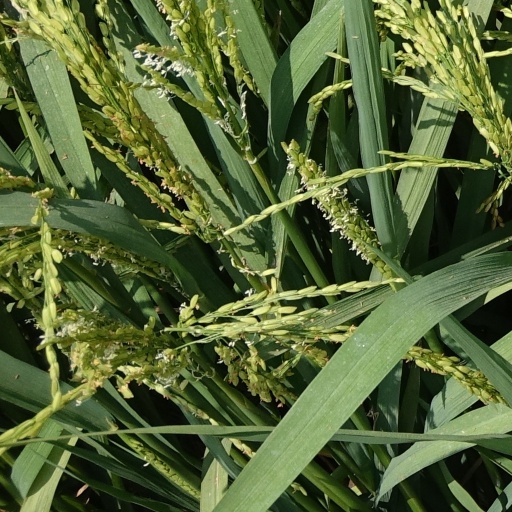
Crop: rice